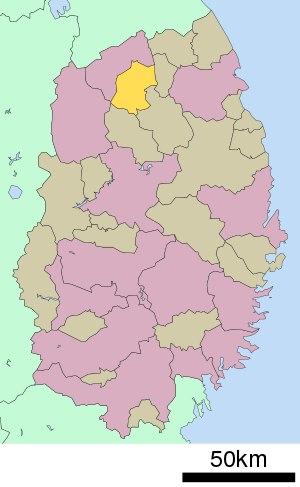
Le district de Ninohe est un district situé dans la préfecture d'Iwate, au Japon.